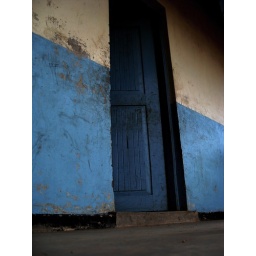
This was the door to the school house in Meshanani, Kenya.